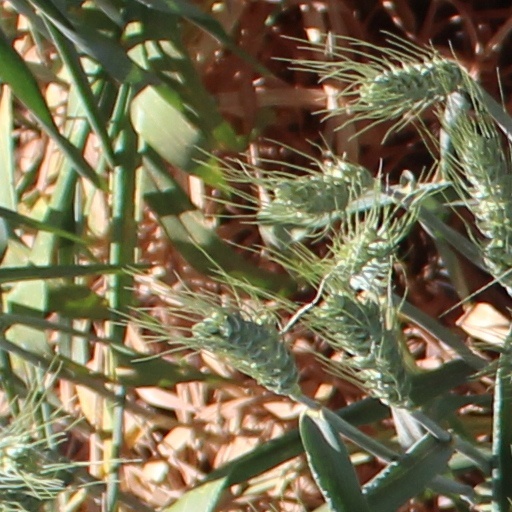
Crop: wheat